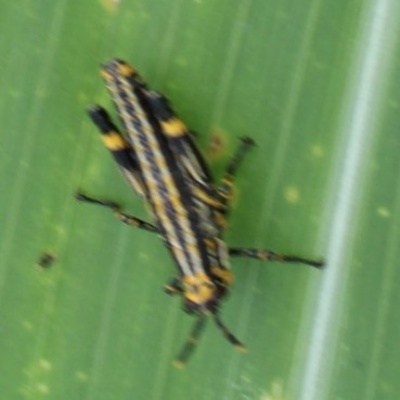
Crop: Maize
Condition: grasshoper